Surabaya

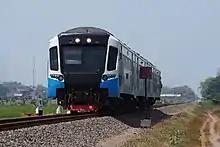
Surabaya Commuter rail with Surabaya–Sidoarjo railway line ("KA Jenggala")

The municipal government is also working on the construction of two new ring roads, namely the 17 km Outer East Ring Road (OERR) between the Kenjeran area to Gunung Anyar which also connects the Suramadu Bridge and Juanda International Airport and the West Outer Ring Road ( West Outer Ring Road (WORR) along 26.1 km between the Romokalisari area to Lakarsantri which connects the southern area of Surabaya with Teluk Lamong Harbor Terminal. In addition to building the ring road, the city government has completed the construction of an underpass on Jalan Mayjen Sungkono, and plans to build an underpass and flyover on Jalan Ahmad Yani. The problem of flooding is also a serious threat to city residents. To anticipate the occurrence of flooding, the city government has built many pump houses spread across several points in Surabaya, including Mulyorejo and Jemursari. In addition to pump houses, the city government has also built many parks that are used as sources of water absorption as well as areas for residents to interact, as well as carry out intensive cleaning and maintenance of major rivers in Surabaya. To accommodate the needs of pedestrians and tourists, the Surabaya city government has built bicycle lanes on many protocol roads in Surabaya, as well as pedestrian paths that are almost evenly distributed throughout the Surabaya area.